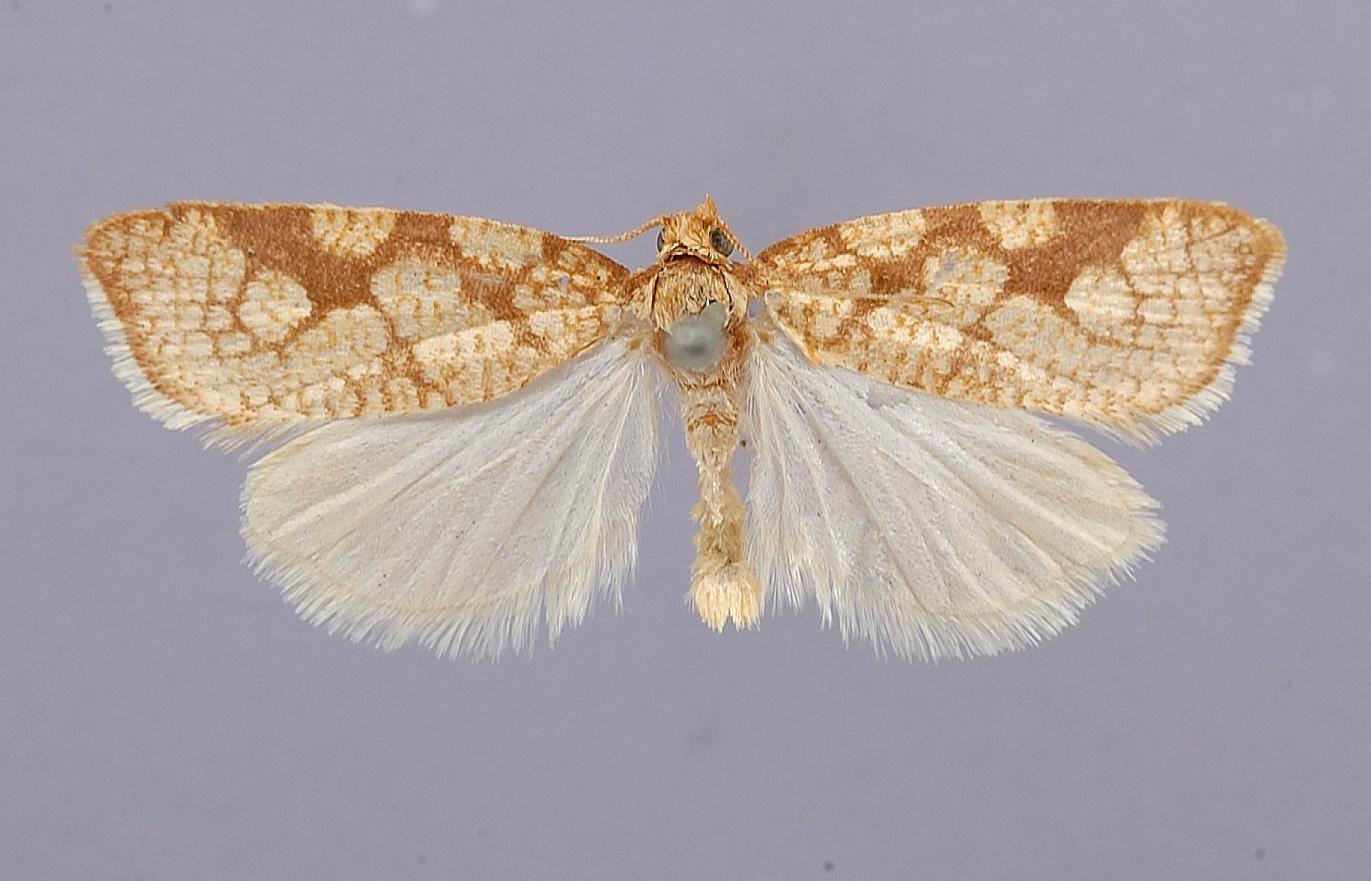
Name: Tortrix semicirculana
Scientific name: Tortrix semicirculana Fernald, 1882
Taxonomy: Animalia, Arthropoda, Insecta, Lepidoptera, Tortricidae
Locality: [Not Stated], Colorado, United States
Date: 1880